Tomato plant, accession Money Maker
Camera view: tilt-top (135 deg); turntable rotation: 270 degrees
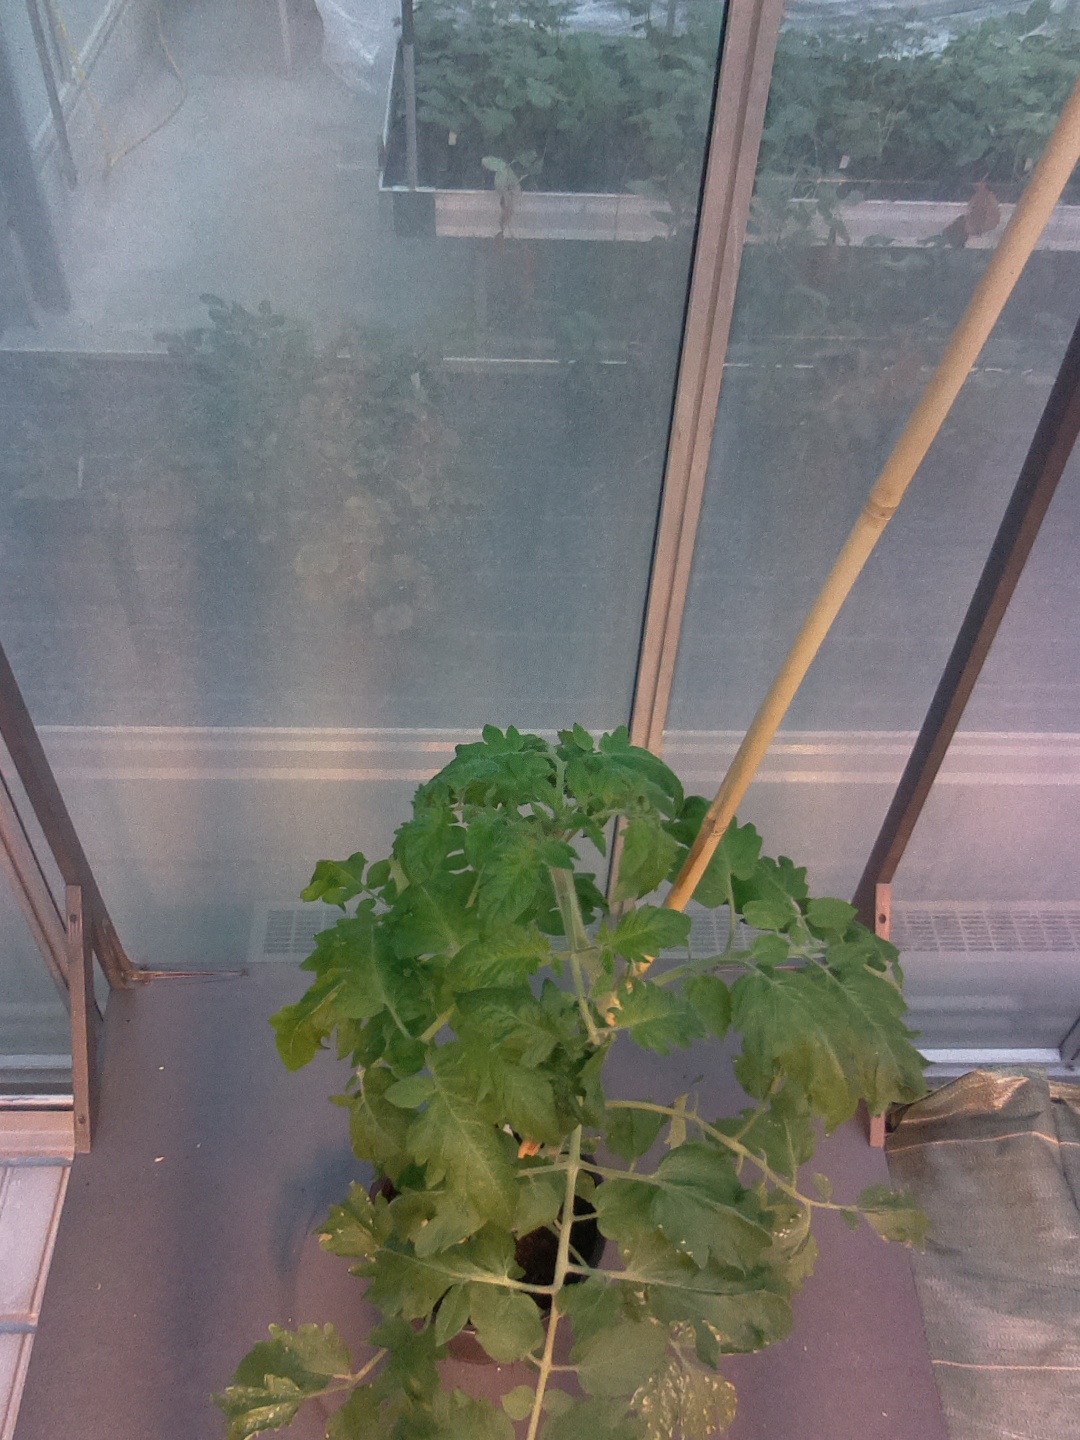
BBCH growth stage 52: 2 inflorescences visible